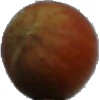
Label: nut_forest